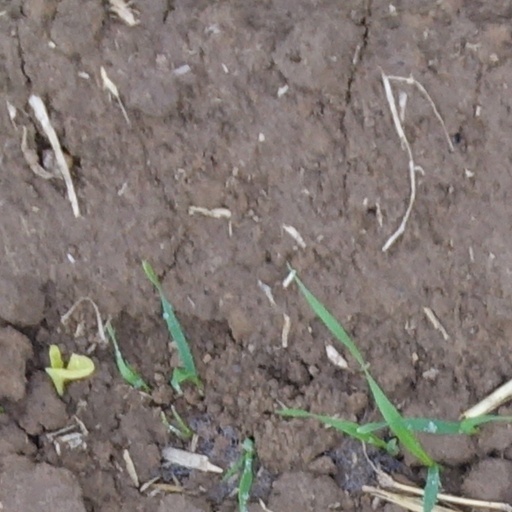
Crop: wheat